Lords of Lyrics

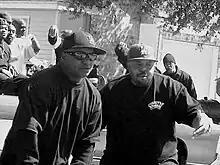
L.O.L. performing during video Shoot in Houston, TX - March 28, 2009

Lords of Lyrics, better known as “L.O.L.", is an American West Coast hip hop duo that consists of Jerry L. Polidore and J.K. Jackson, aka "JP" and Young Koop. The Los Angeles–based group was formed in 1992.